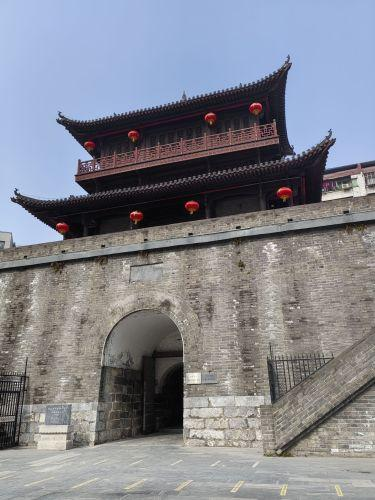
地标名称：屏襄门
所在城市：襄阳市·樊城区